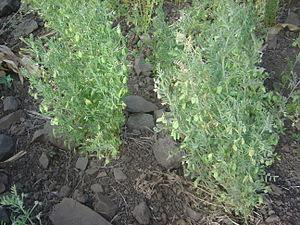
L’histoire de l'agriculture est l'histoire de la domestication des plantes, des animaux et du développement, par les êtres humains, des techniques nécessaires pour les cultiver ou les élever, puis de la modification des écosystèmes cultivés, transformés en agroécosystèmes. L'agriculture est apparue indépendamment dans différentes parties du monde lors de la Révolution néolithique, il y a parfois plus de dix mille ans. On peut supposer que cela a débuté par une agriculture de subsistance. Puis, peu à peu, s'est créée une agriculture de production et de négoce.
Les cultures fondatrices du Néolithique du Proche-Orient sont les huit espèces de plantes qui ont été domestiquées par les premières communautés d'agriculteurs de l'Holocène dans la région du Croissant fertile, au Moyen-Orient. Elles comprennent le lin, trois céréales et quatre légumineuses, qui sont les premières plantes domestiquées connues dans le monde.